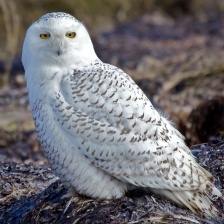
Species: SNOWY OWL
Scientific name: BUBO SCANDIACUS
ImageNet parent category: great_grey_owl